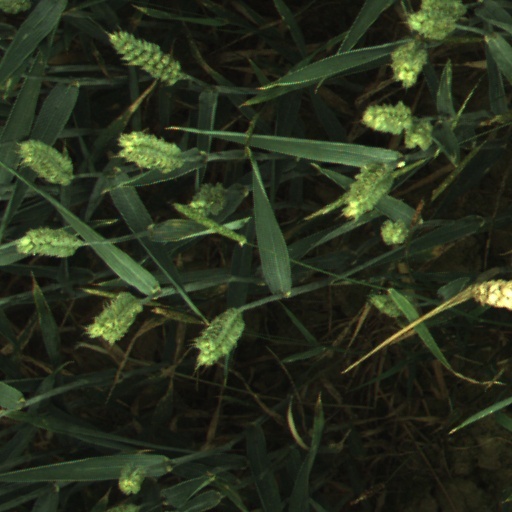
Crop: wheat